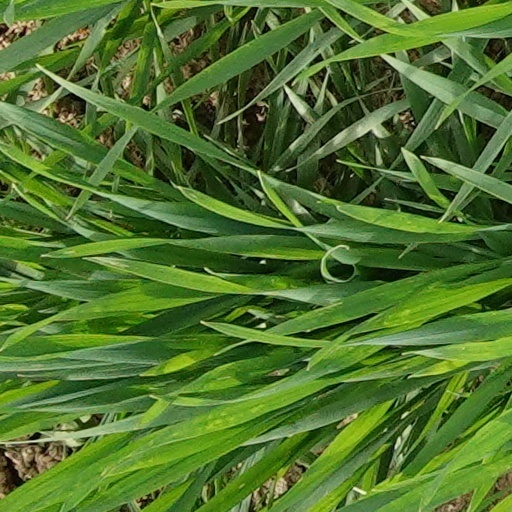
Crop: wheat